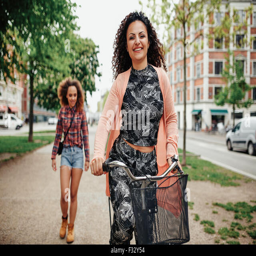
portrait of happy young woman riding bicycle with another walking in background on city street